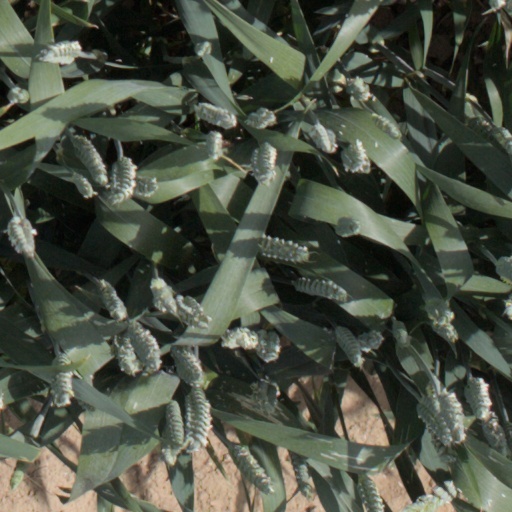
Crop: wheat